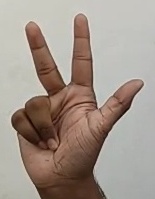
ASL sign: 3